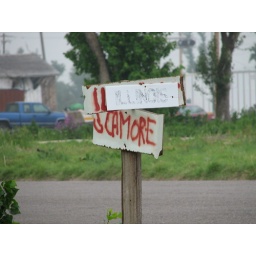
There are still a few makeshift street signs around the town.